South African Class GM 4-8-2+2-8-4

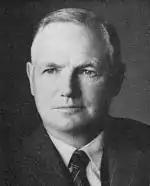
W.A.J. Day

The initial designs of the Class GM Garratt were rejected by the Chief Civil Engineer, however, since the weight on the leading and trailing bogies of each engine unit would exceed the acceptable limit for the rail of the Mafeking line. To overcome the axle load objections, the water capacity of the front water tank was reduced to while the rear bunker was redesigned to carry no water and with a coal capacity of . The meagre water supply, which would really only be sufficient for shunting purposes, would be augmented by semi-permanently coupling a purpose-built auxiliary water tender to the locomotive.